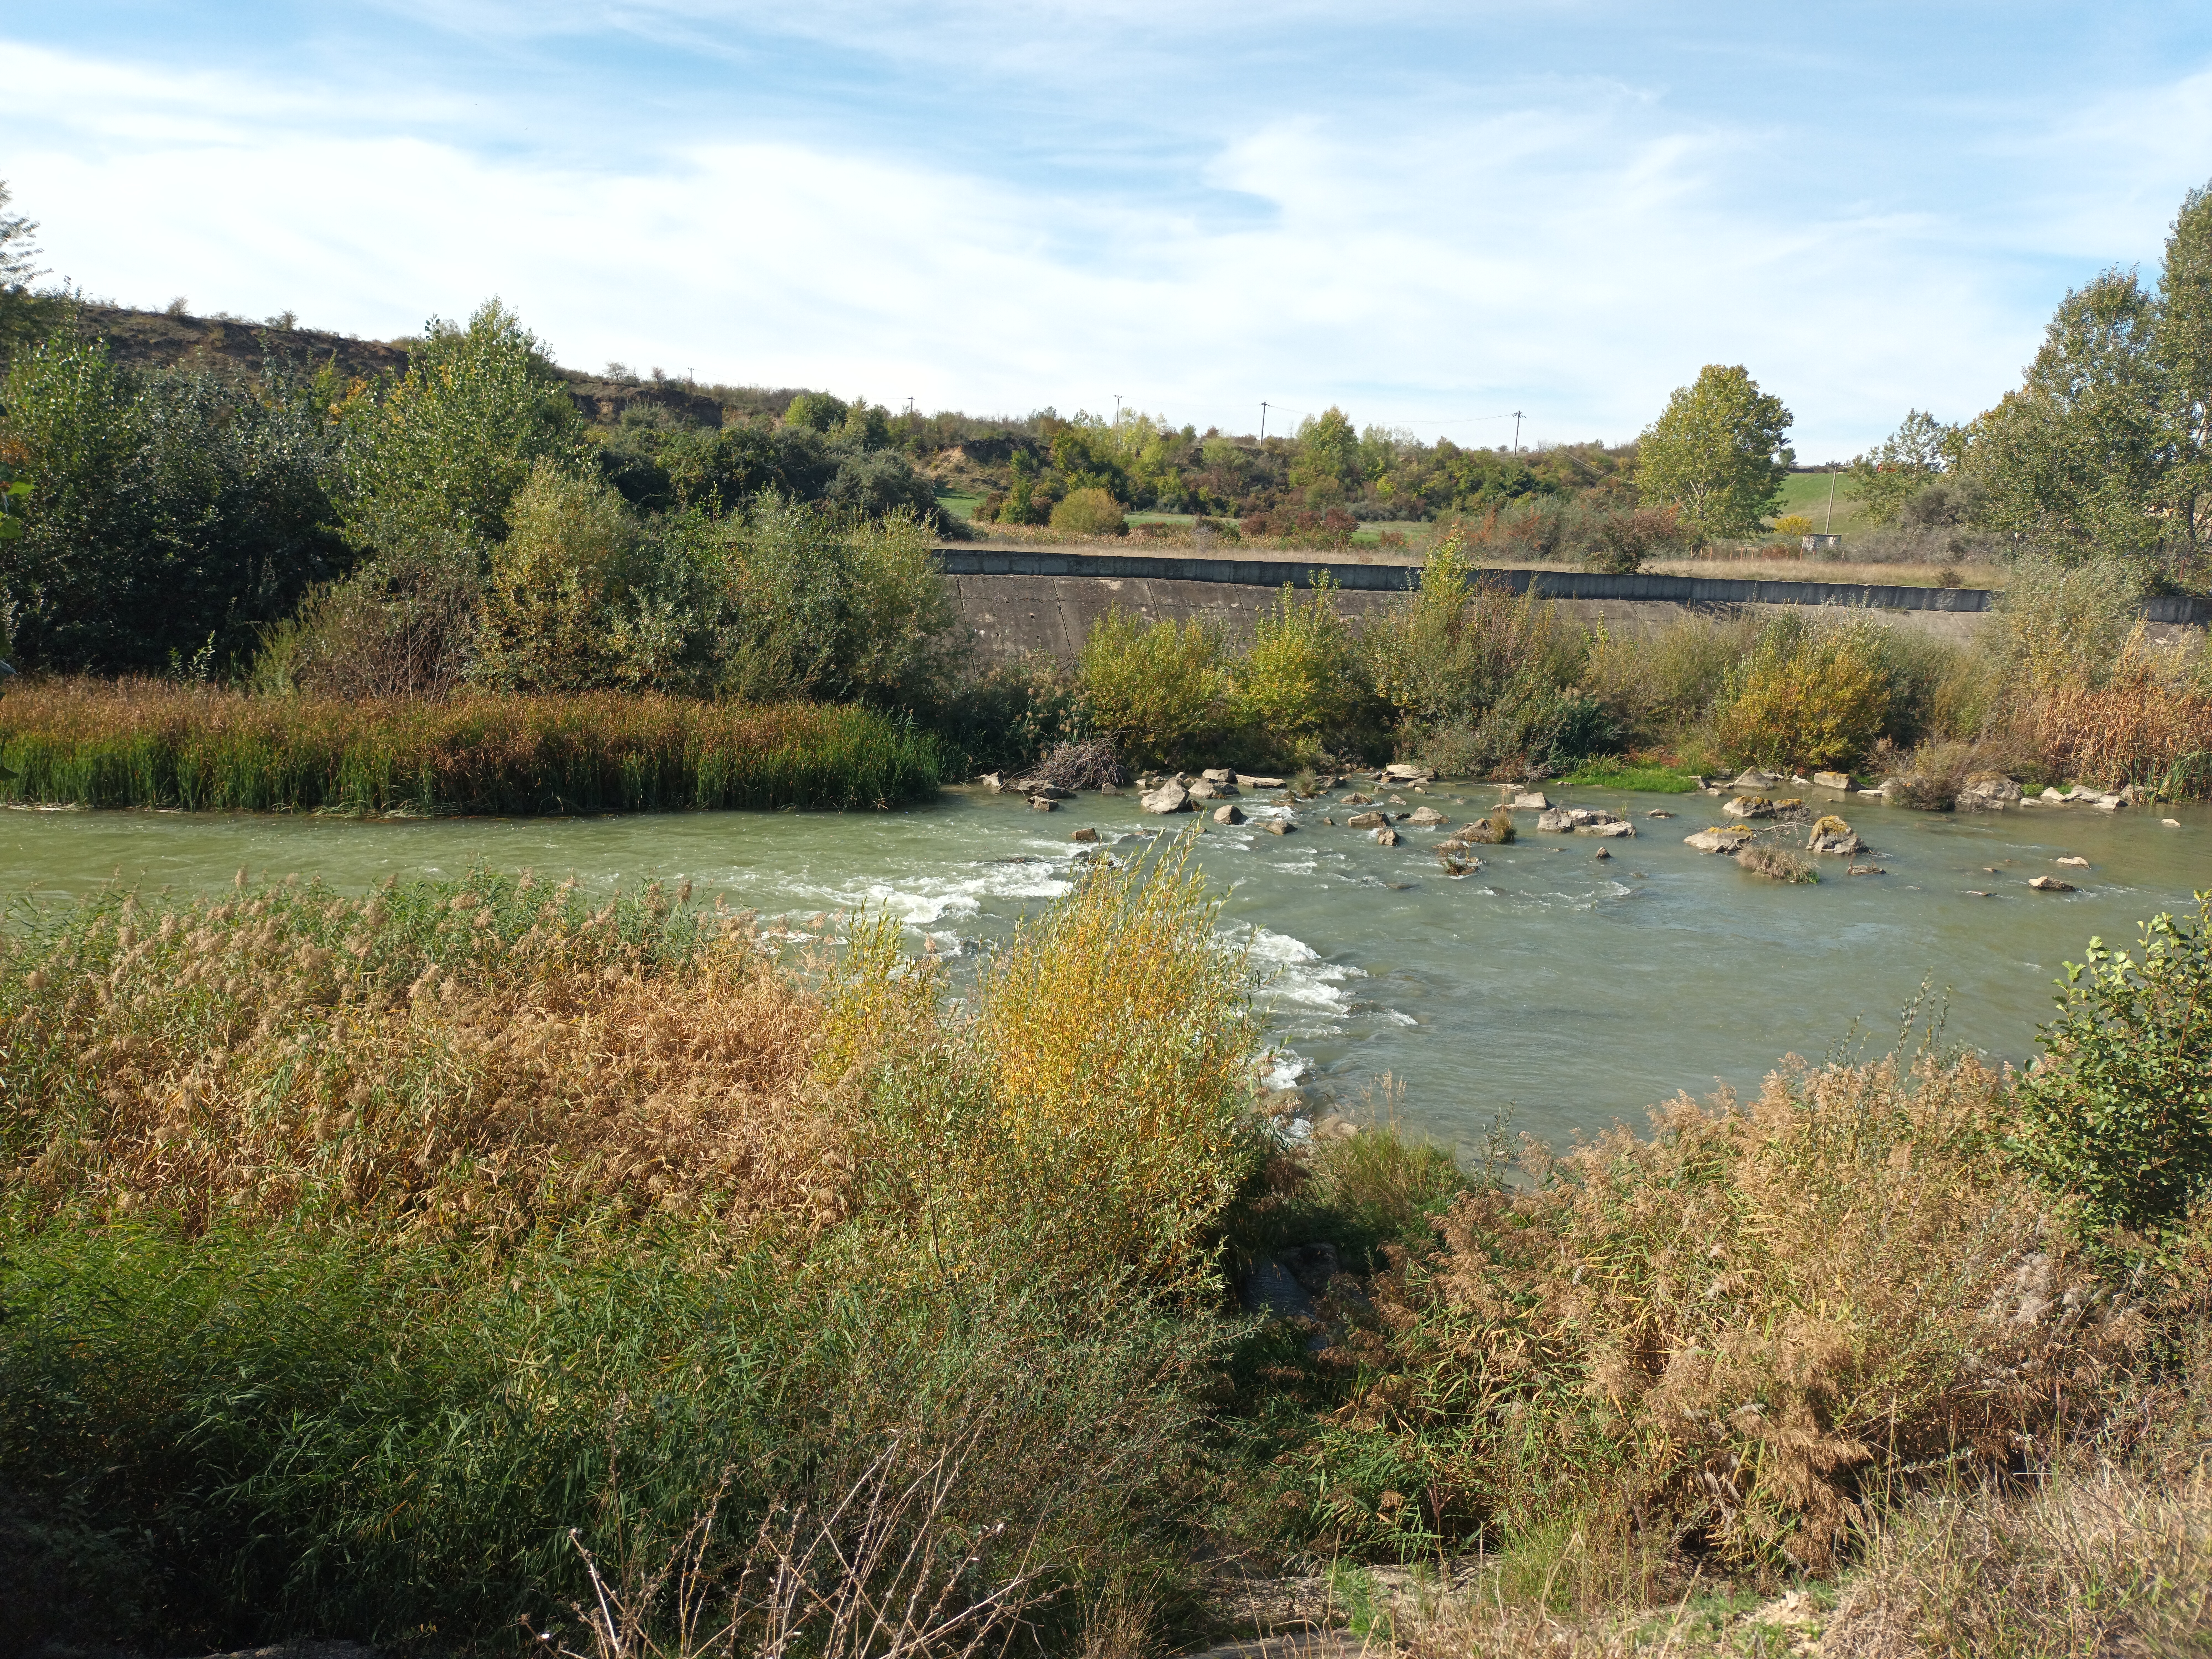
natural, plant, cloud, water, sky, plant community, natural landscape, fluvial landforms of streams, land lot, tree, watercourse, lacustrine plain, riparian zone, bank, grassland, landscape, lake, grass, waterway, meadow, wetland, forest, shrub, stream, reservoir, creek, wildlife, riparian forest, marsh, loch, tarn, pond, bridge, floodplain, channel, bog, fen, hill, shrubland, lake district, subshrub, Freshwater marsh, reflection, arroyo, road, tidal marsh, mountain river, tributary, chaparral, garden, autumn